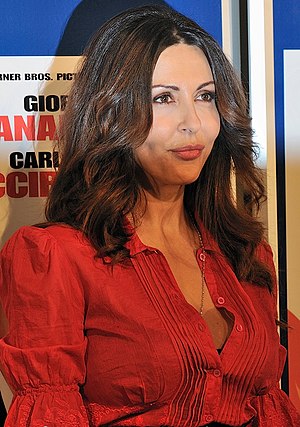
Sabrina Ferilli
Sabrina Ferilli er en italiensk skuespiller. Hun har modtaget en lang række priser i sit hjemland, heriblandt fem Nastro d'Argento, en Globo d'oro og fire Ciak d'oro. Hun medvirkede i Den store skønhed af Paolo Sorrentino; filmen modtog en Oscar for bedste udenlandske film i 2014.